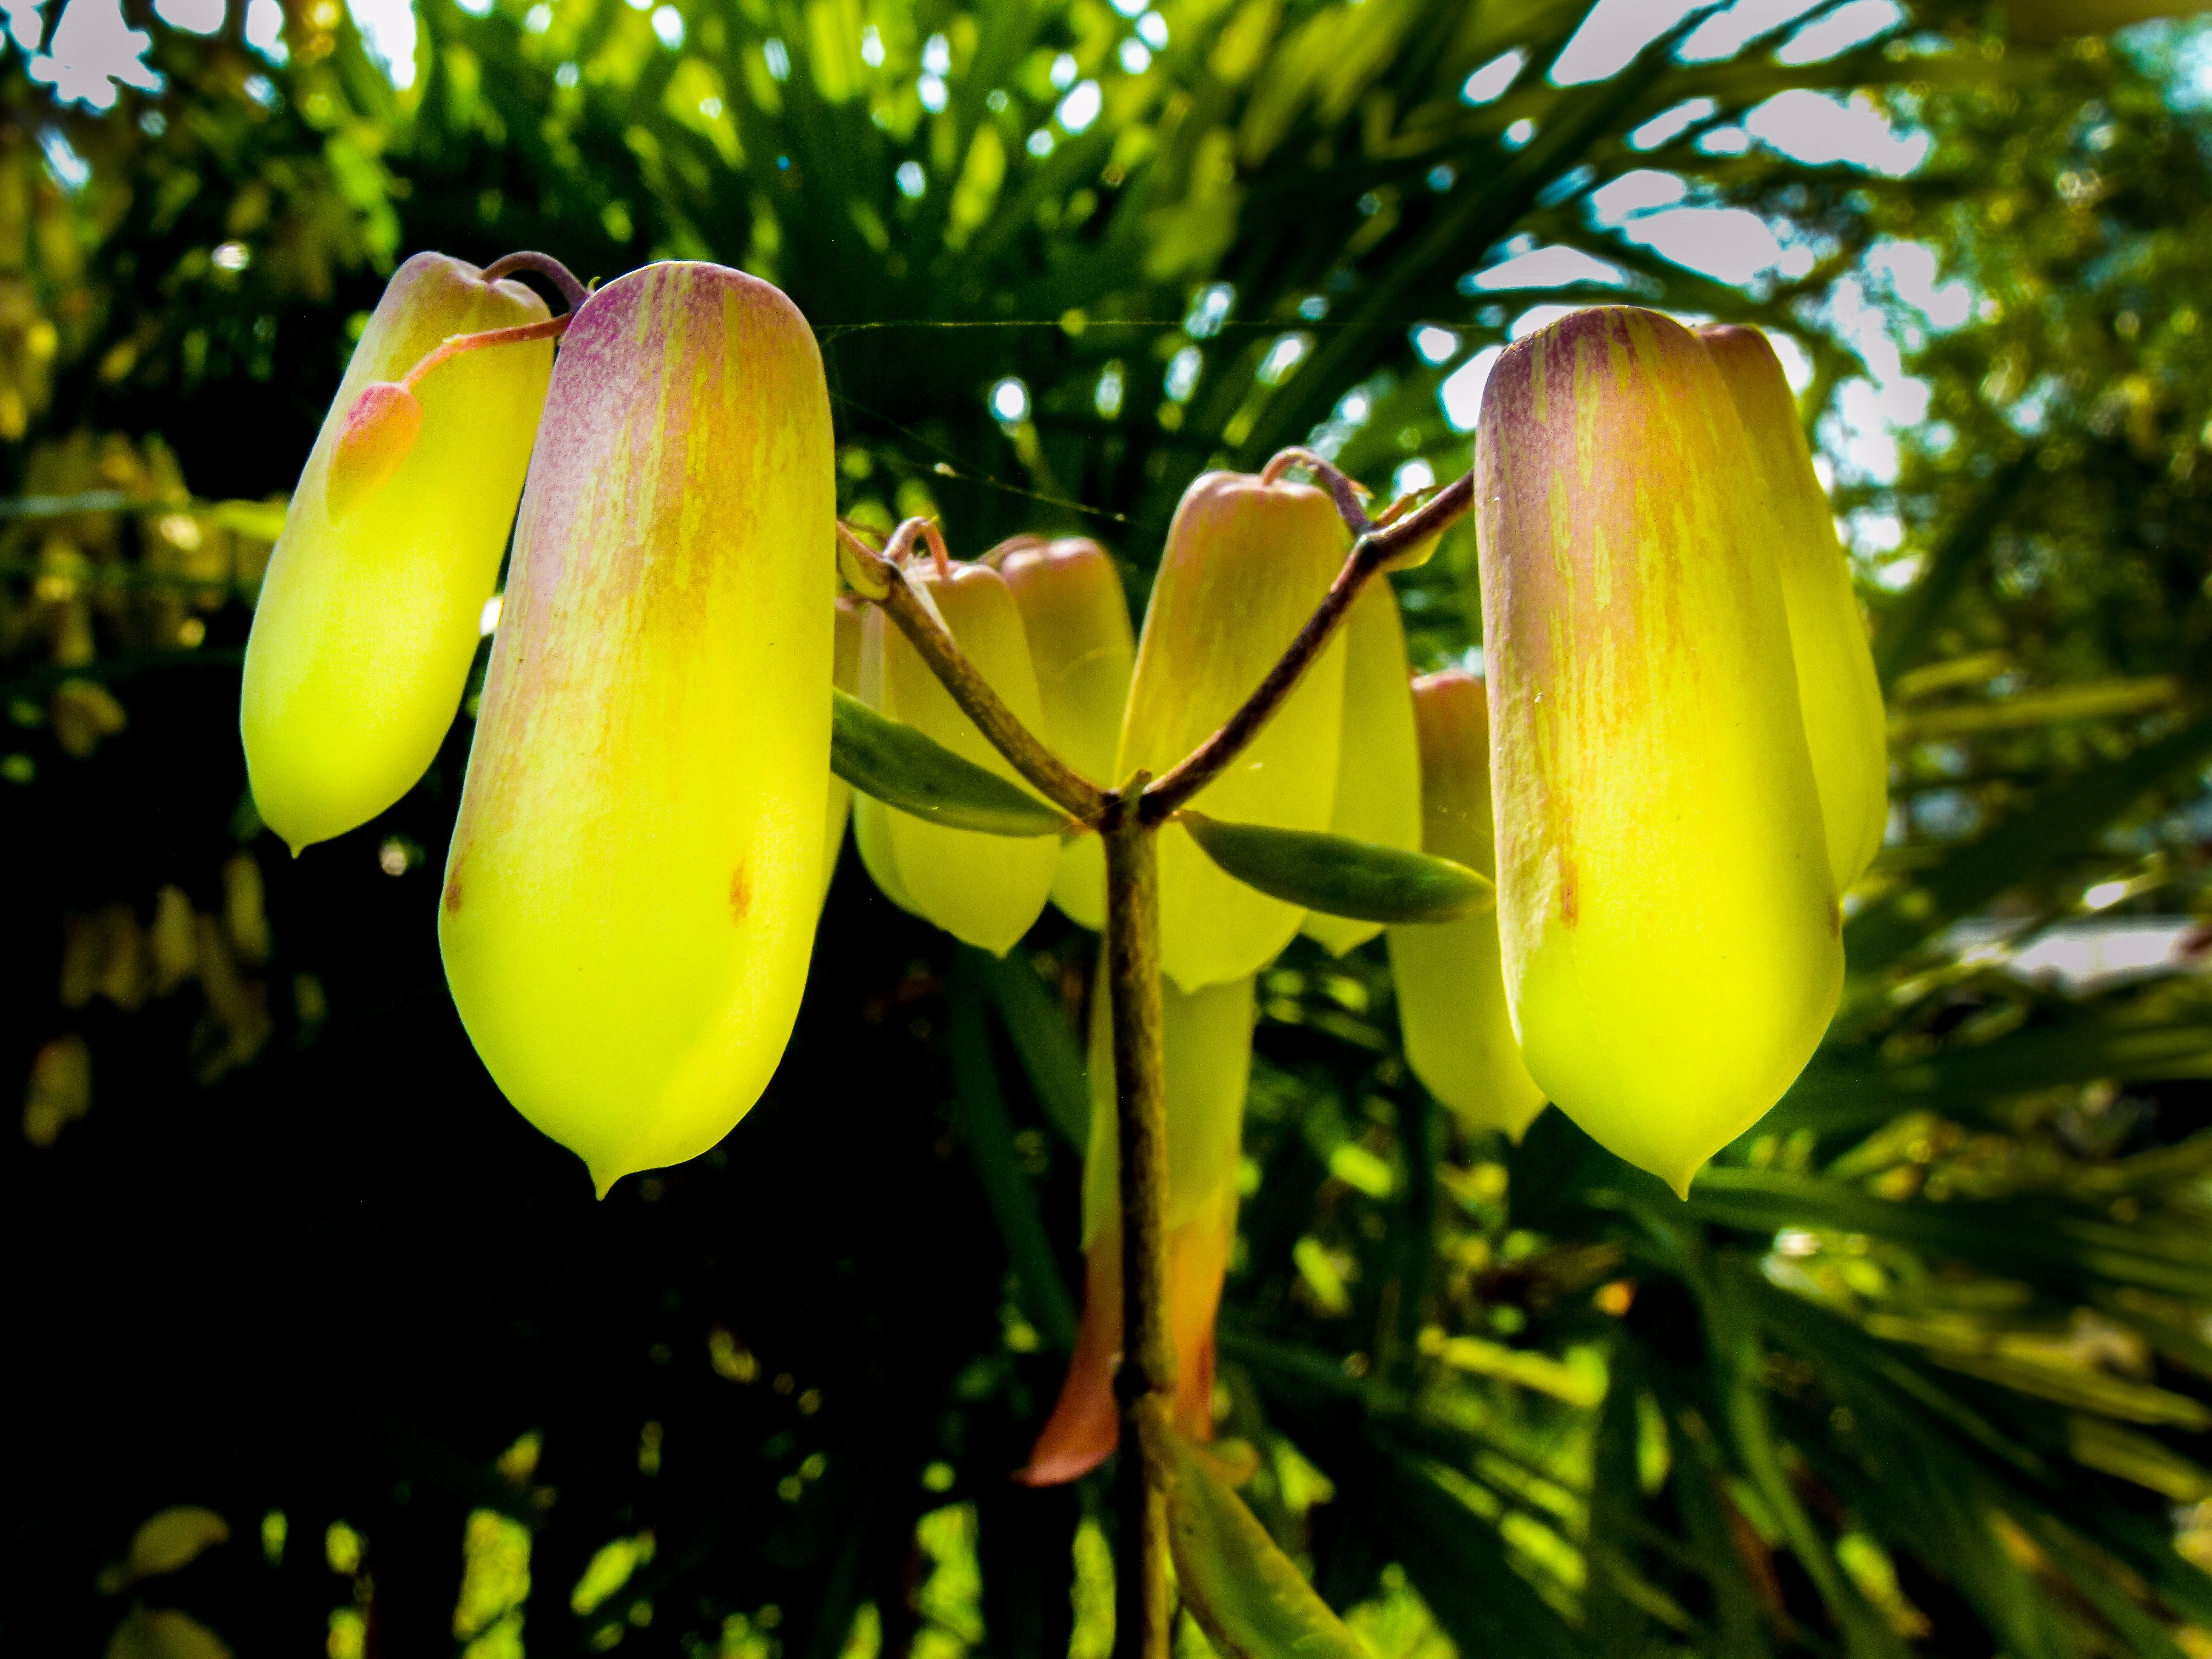
tree, nature, blossom, plant, sunlight, leaf, flower, bloom, green, tropical, botany, succulent, hanging, yellow, flora, illuminated, wildflower, close up, bright, exotic, tropics, macro photography, crassulaceae, green yellow, flowering plant, thick sheet greenhouse, oblong, kalanchoe, tubular, tube like, plant stem, woody plant, land plant, goethe plant, kalanchoe pinnata, lantern like